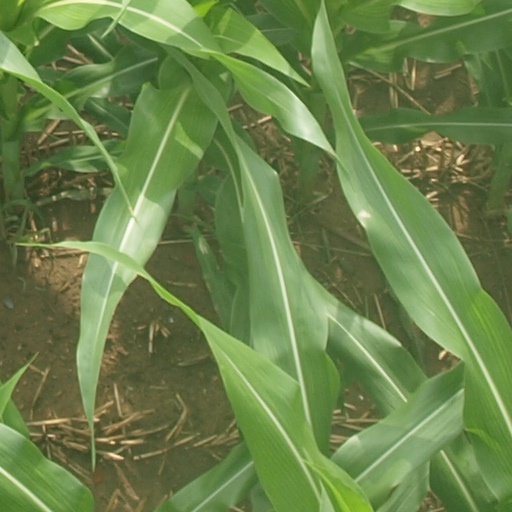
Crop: maize; corn